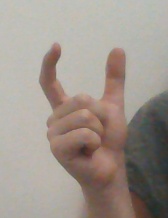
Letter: nun